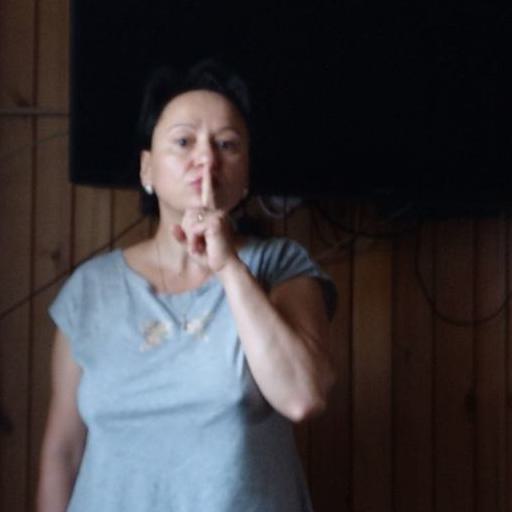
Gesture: mute